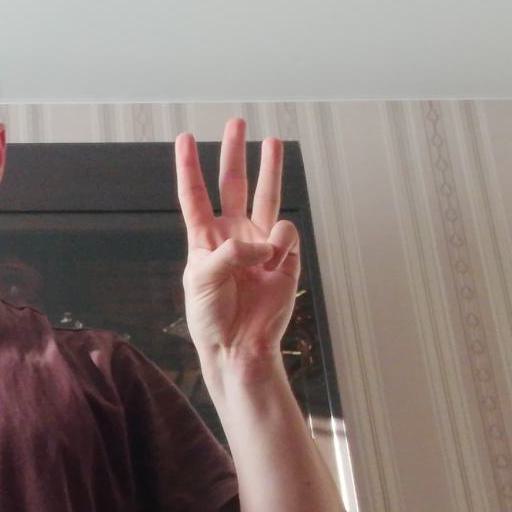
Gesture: three